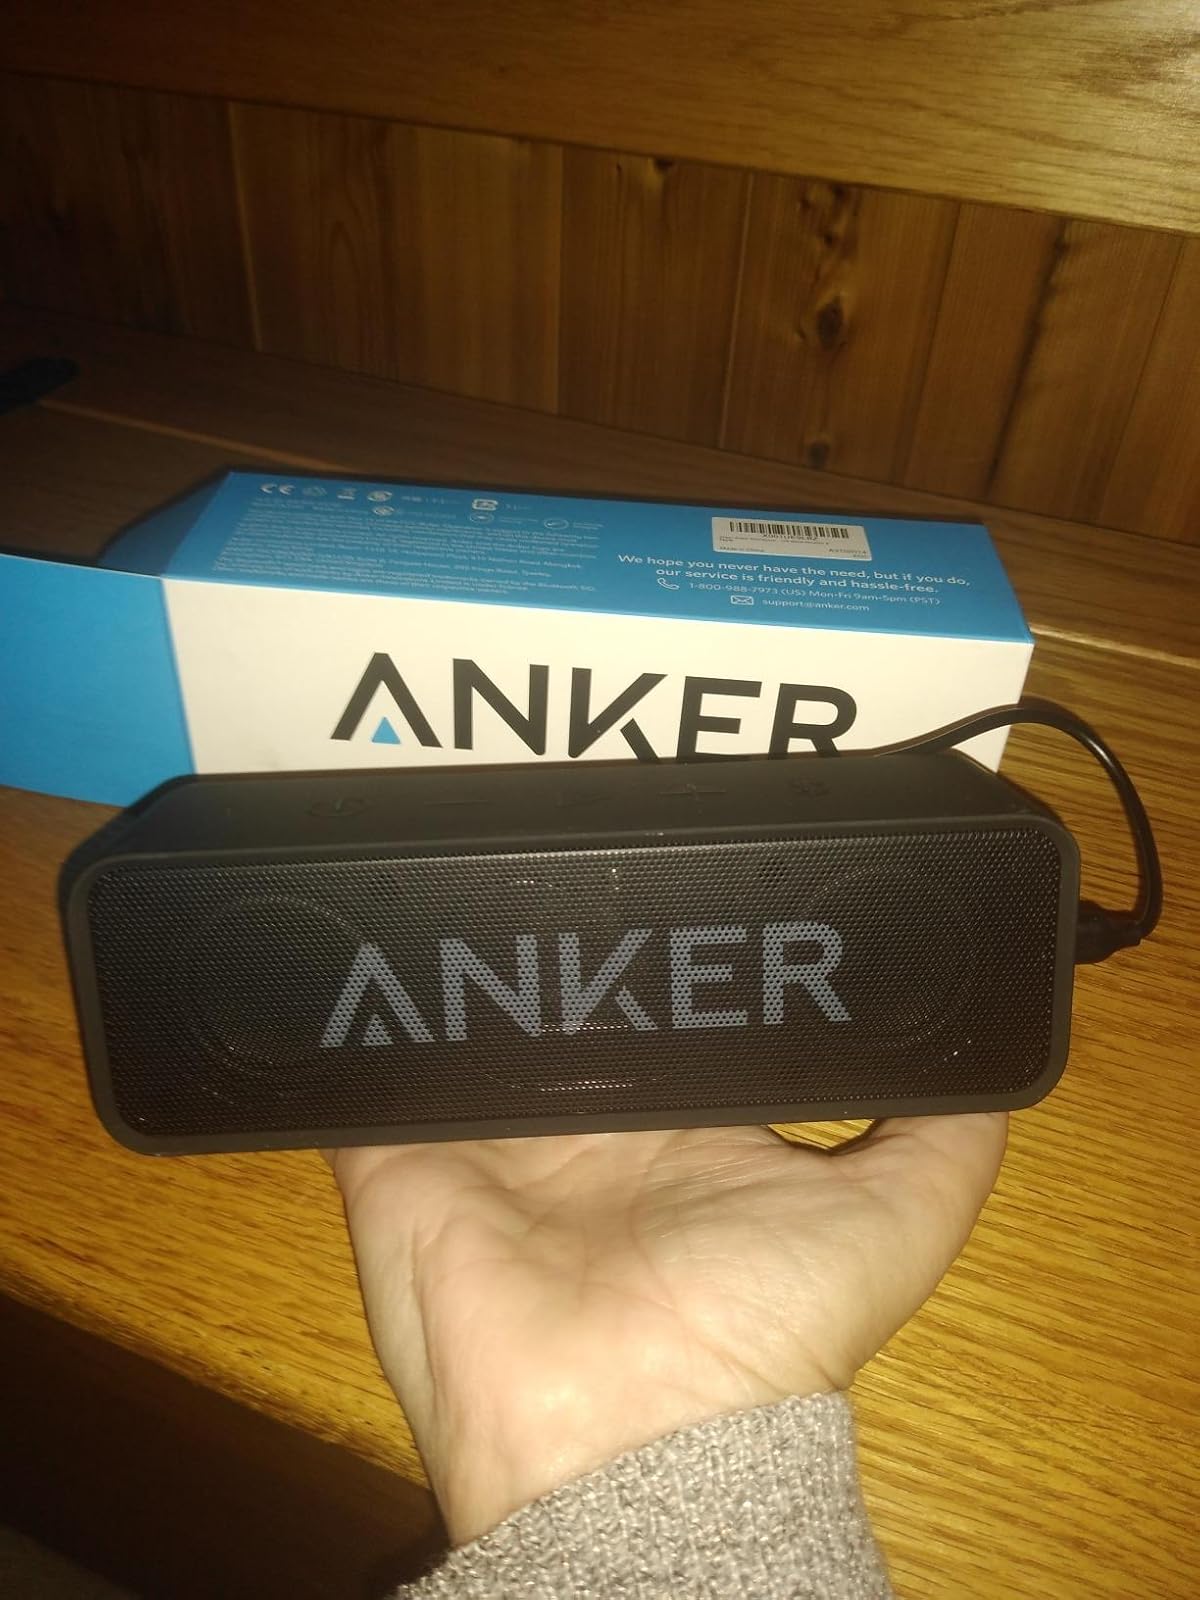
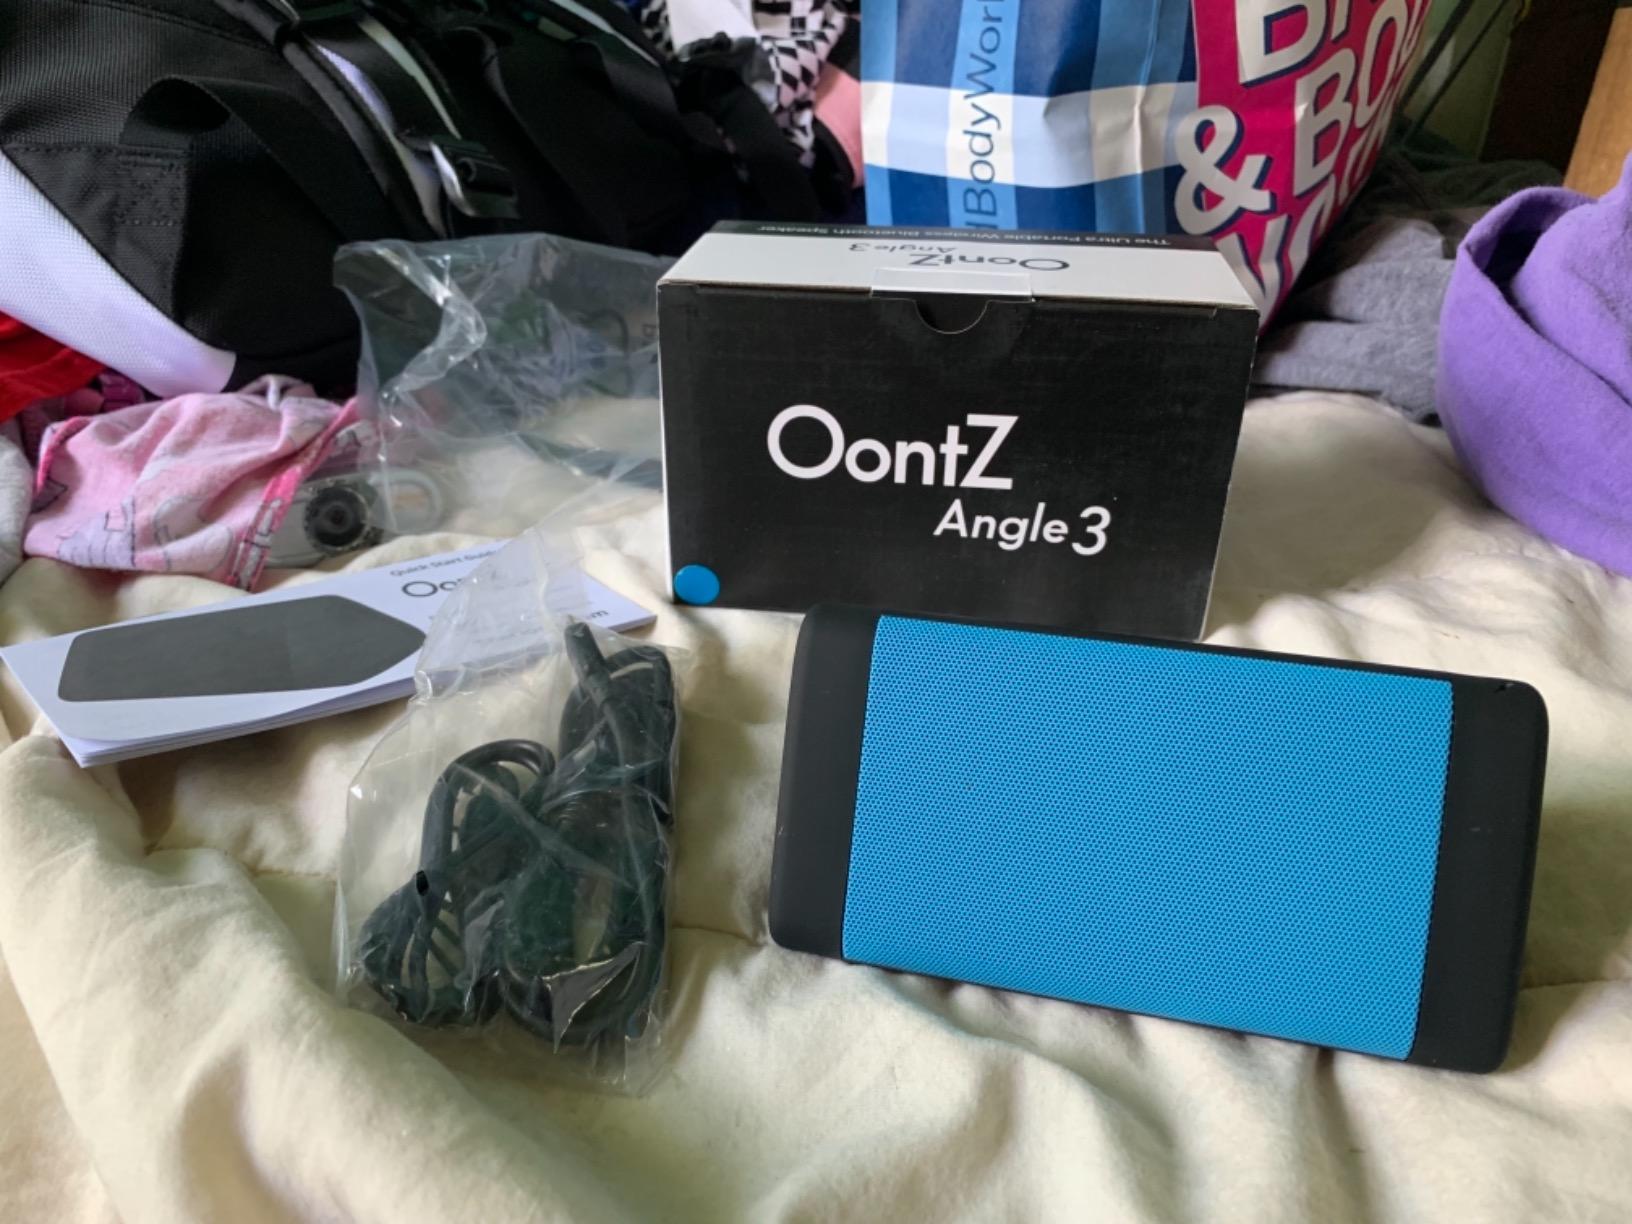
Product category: speaker
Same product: no